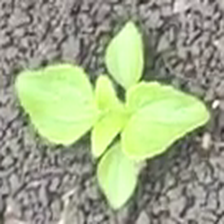
Weed species: Kena_(Commplina_benghalensio)